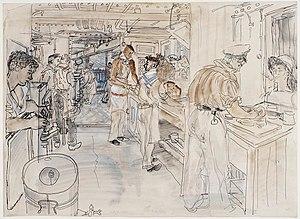
Sur un navire, la maïence ou mayence est la cuisine et/ou boulangerie de bord où sont préparés les repas, par opposition à la cambuse où sont stockés et distribués les vivres non préparés.